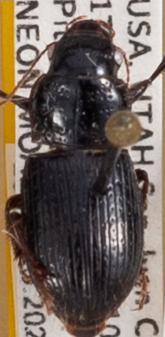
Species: Piosoma setosum
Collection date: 2023-08-08
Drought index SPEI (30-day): -2.09
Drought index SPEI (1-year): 0.32
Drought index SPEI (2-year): -0.1